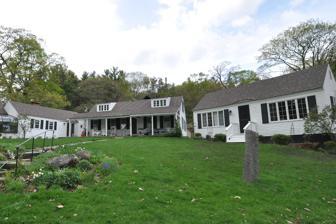
Building: Willard Homestead (Harrisville, New Hampshire)
Country: United States of America
Year built: 1787
Historic house in New Hampshire, United States United States historic place Willard Homestead U.S. National Register of Historic Places Show map of New Hampshire Show map of the United States Location Sunset Hill Ave., Harrisville, New Hampshire Coordinates 42°56′30″N 72°9′21″W / 42.94167°N 72.15583°W / 42.94167; -72.15583 Area 2.2 acres (0.89 ha) Built 1787 ( 1787 ) Architectural style Cape cottage MPS Harrisville MRA NRHP reference No. 86003249 Added to NRHP January 14, 1988 The Willard Homestead is a historic house on Sunset Hill Road in Harrisville, New Hampshire .  Built about 1787 and enlarged several times, it is notable as representing both the town's early settlement history, and its summer resort period of the early 20th century.  The house was listed on the National Register of Historic Places in 1988. Description and history The Willard Homestead stands in a rural area of western Harrisville, west of the junction of Sunset Hill Road and Monadnock Road.  The main house is a rambling structure with a central 1 + 1 ⁄ 2 -story frame section flanked by similarly sized wings.    A two-story addition in the 1880s gave the house a T shape. It was converted into a summer residence in 1900, adding the front porch, dormers, and garage.  The property also includes a barn, which is believed to date to the 18th century, and horse sheds that were converted to residential use as a guest house. The oldest portion of this 1 + 1 ⁄ 2 -story Cape style house was built c. 1787, and was for many years in the hands of the Willard family.  Its first owner, Elijah Willard, served as pastor of the local Baptist church.  It was enlarged in the 1880s, and in 1900 it was purchased by Wellington Wells , a state senator from Massachusetts , as a summer residence.  Wells' guests included United States Supreme Court associate justice David J. Brewer . See also National Register of Historic Places listings in Cheshire County, New Hampshire References